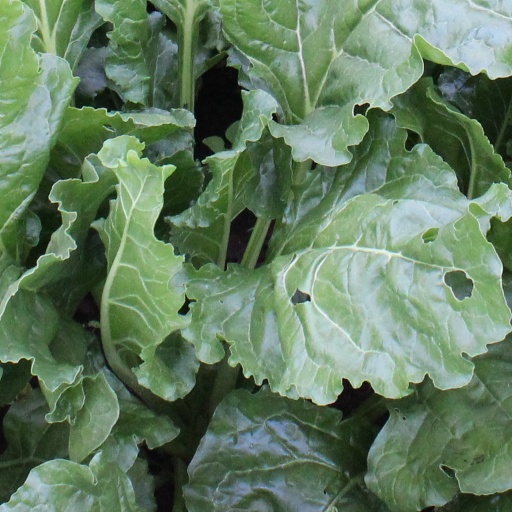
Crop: sugar beet